Albin Manner

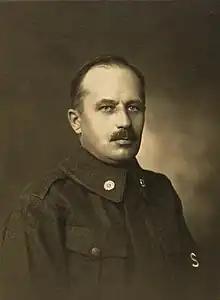
Albin Manner

Albin Vilho Manner (4 April 1888, Jääski – 8 July 1954) was a Finnish politician. He served as Deputy Minister of Defence from 4 to 10 July 1930 and as Minister of Defence from 10 July 1930 to 21 March 1931. He was a Member of the Parliament of Finland from 1917 to 1927 and again from 1929 to 1933, representing the Agrarian League.